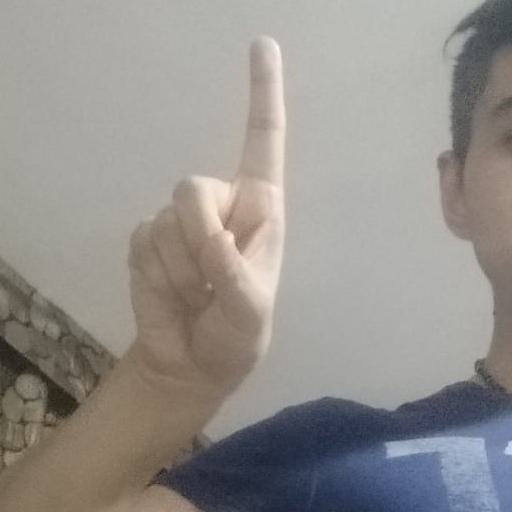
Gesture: one